Gas protection

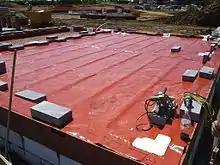
Installed gas membrane - note corner details

Both passive and active systems require "gas integrity testing", most often using the NHBC traffic light system. This is because the conditions under which gas membranes are installed are often difficult and can adversely compromise the integrity required by the manufacturer or client. The purpose of the test is to ensure integrity and allow the installation to be certified if the method of protection performs correctly.